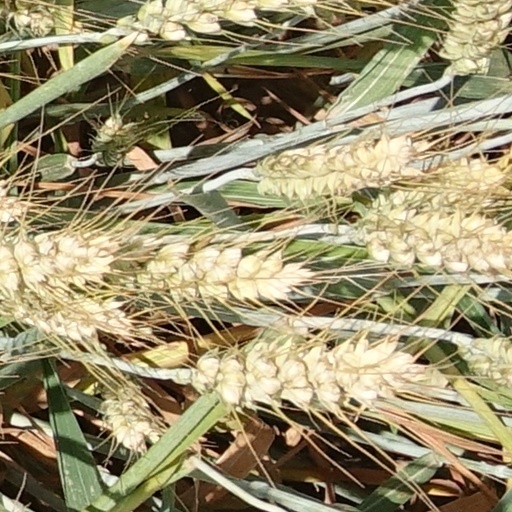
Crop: wheat